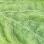
Crop: Tomato
Condition: virosis-d